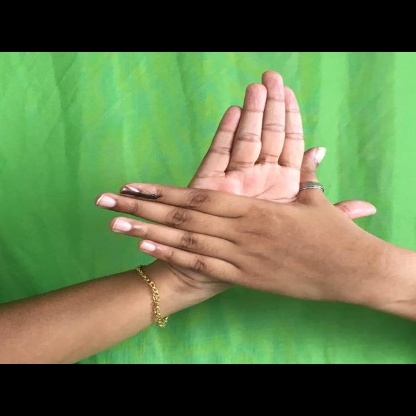
Mudra: Chakra